Anton Hackl

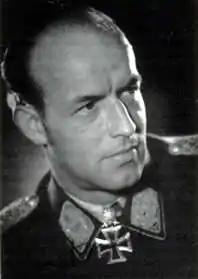
Hackl as a "Major"

Anton "Toni" Hackl (25 March 1915 – 10 July 1984) was a German Luftwaffe military aviator during World War II, a fighter ace credited with 192 enemy aircraft shot down in over 1,000 combat missions. The majority of his victories were claimed over the Eastern Front, with 87 claims over the Western Front. Of his 87 victories over the Western Allies, at least 32 were four-engined bombers, a further 24 victories were unconfirmed.